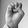
ASL letter: E